Les Miles

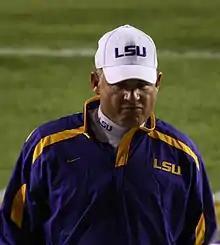
Miles in 2007

Leslie Edwin Miles (born November 10, 1953) is a former American football coach. He most recently served as the head coach at Kansas. His head coaching career began with the Oklahoma State Cowboys, where he coached from 2001 to 2004. Following that, he coached LSU from 2005 to 2016. Miles is nicknamed "the Hat" for his signature white cap, as well as "the Mad Hatter" for his eccentricities and play-calling habits. Prior to being a head coach, he was an assistant coach at Oklahoma State as well as at the University of Michigan, the University of Colorado at Boulder, and with the Dallas Cowboys of the National Football League (NFL). Miles led the 2007 LSU Tigers football team to a win in the BCS National Championship Game, defeating Ohio State.